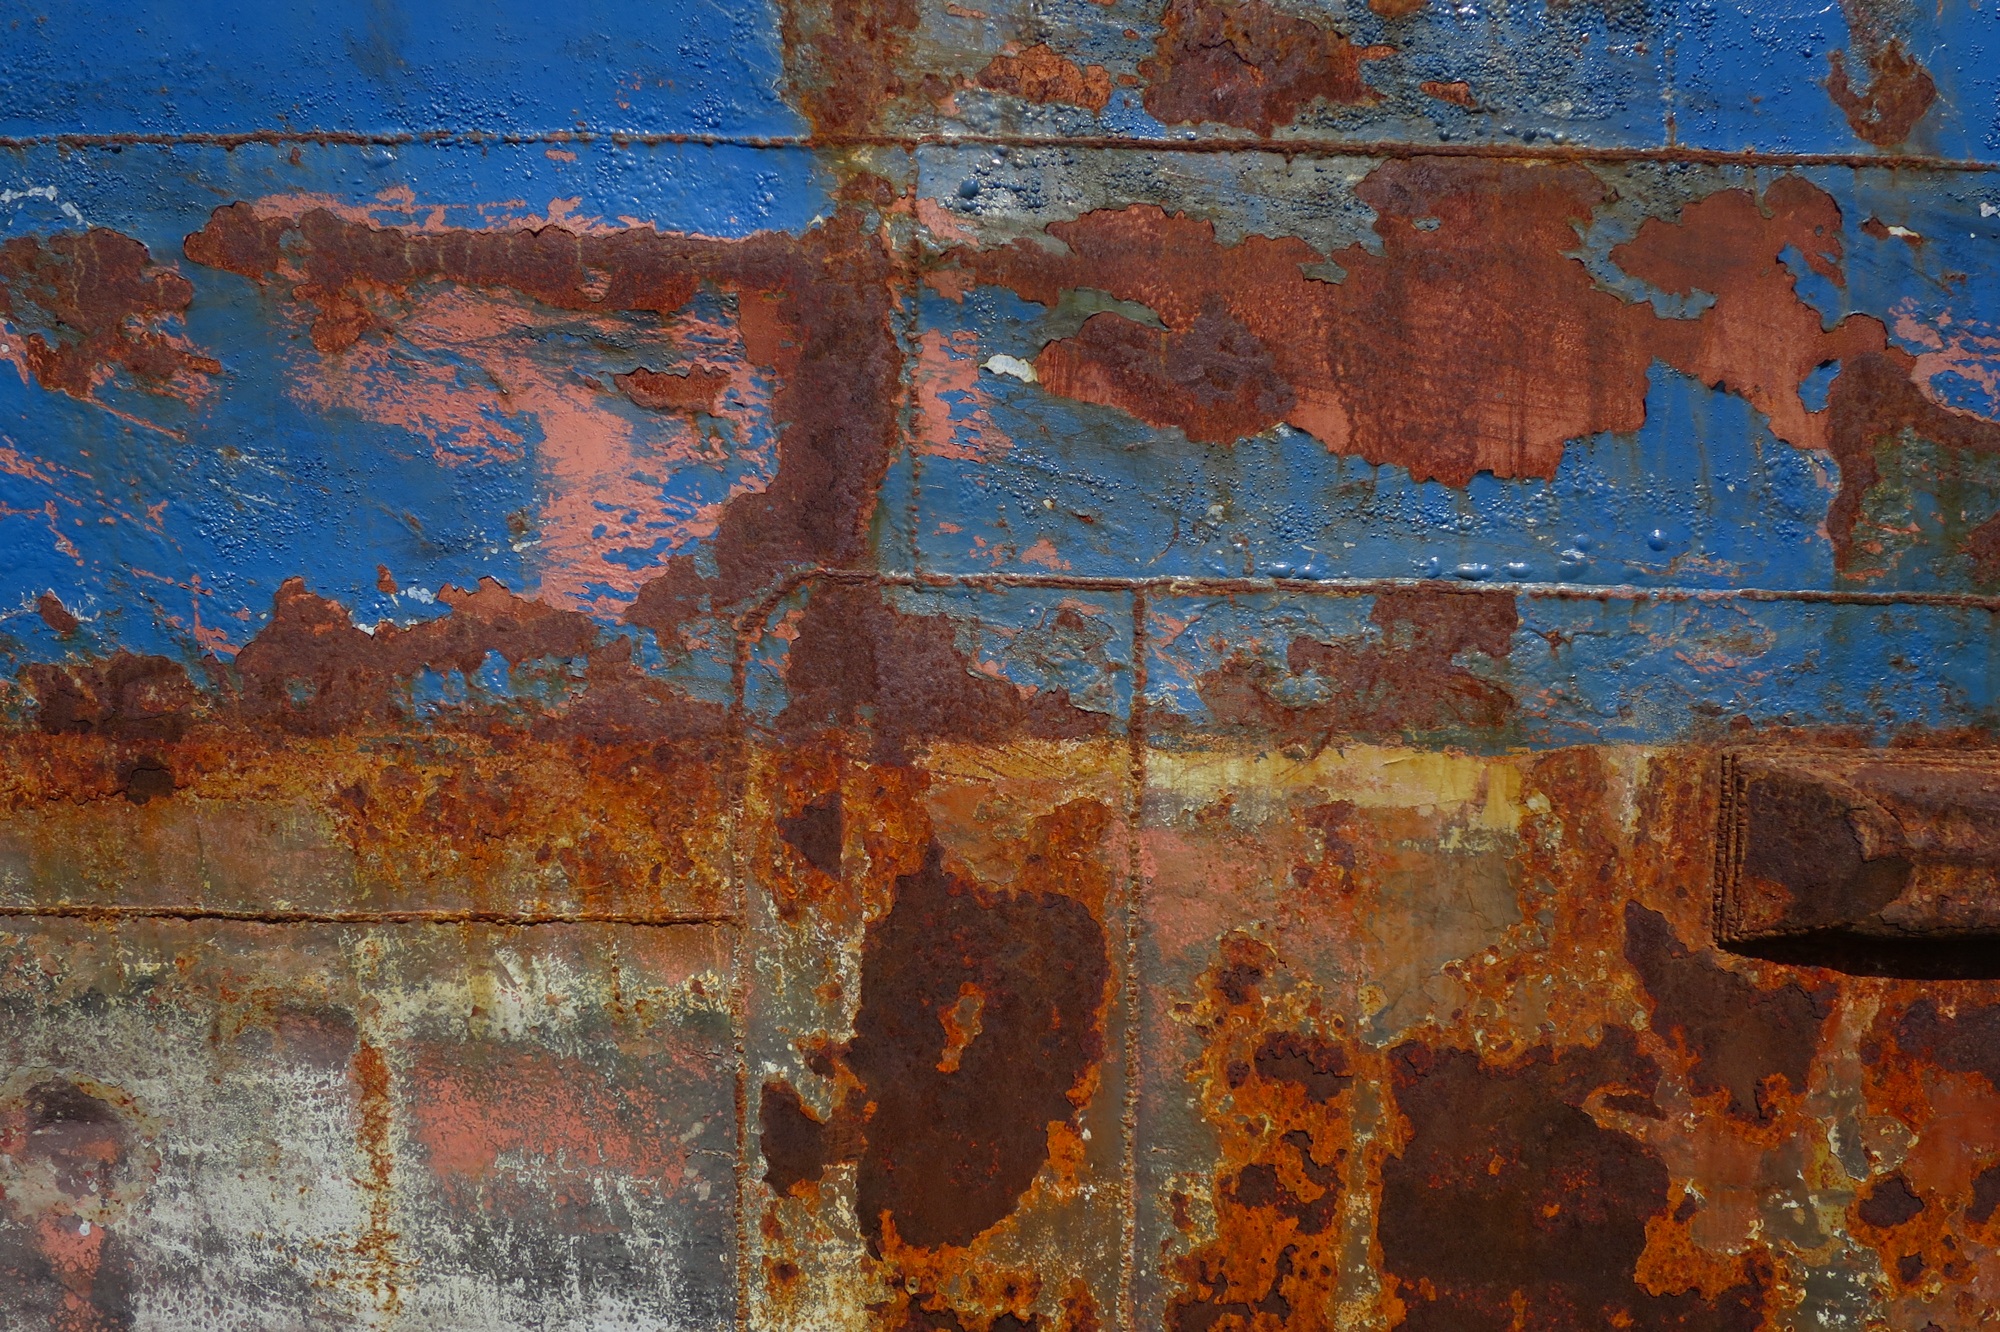
work, beach, sea, rock, wood, boat, texture, wall, pier, ship, rust, vessel, blue, brick, material, painting, surface, art, geology, mediterranean sea, modern art, impressionist, acrylic paint, ancient history